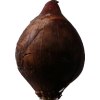
Label: red_onion